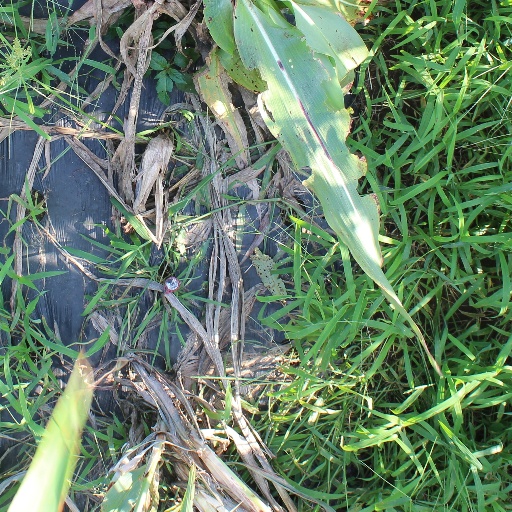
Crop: sorghum